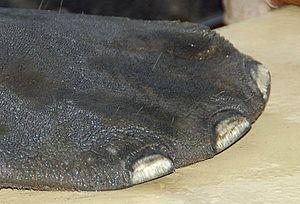
La palette natatoire est un type de membre osseux, aplati et doté généralement d’une palmure reliant les doigts, présent chez certains vertébrés ayant un mode de vie partiellement ou exclusivement aquatique. Ces palettes natatoires sont dénommées improprement nageoires car elles ont l’organisation osseuse des membres chiridiens des tétrapodes.